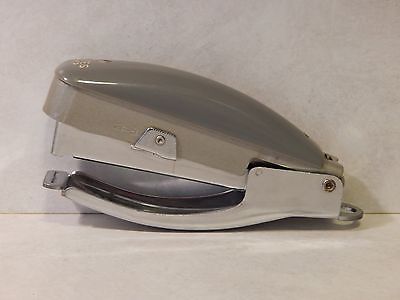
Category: stapler